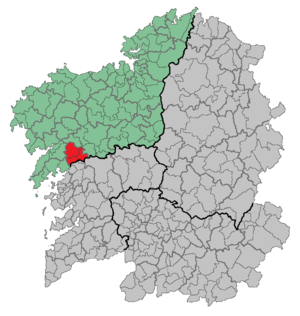
Sar est une comarque de la province de La Corogne en Galice.